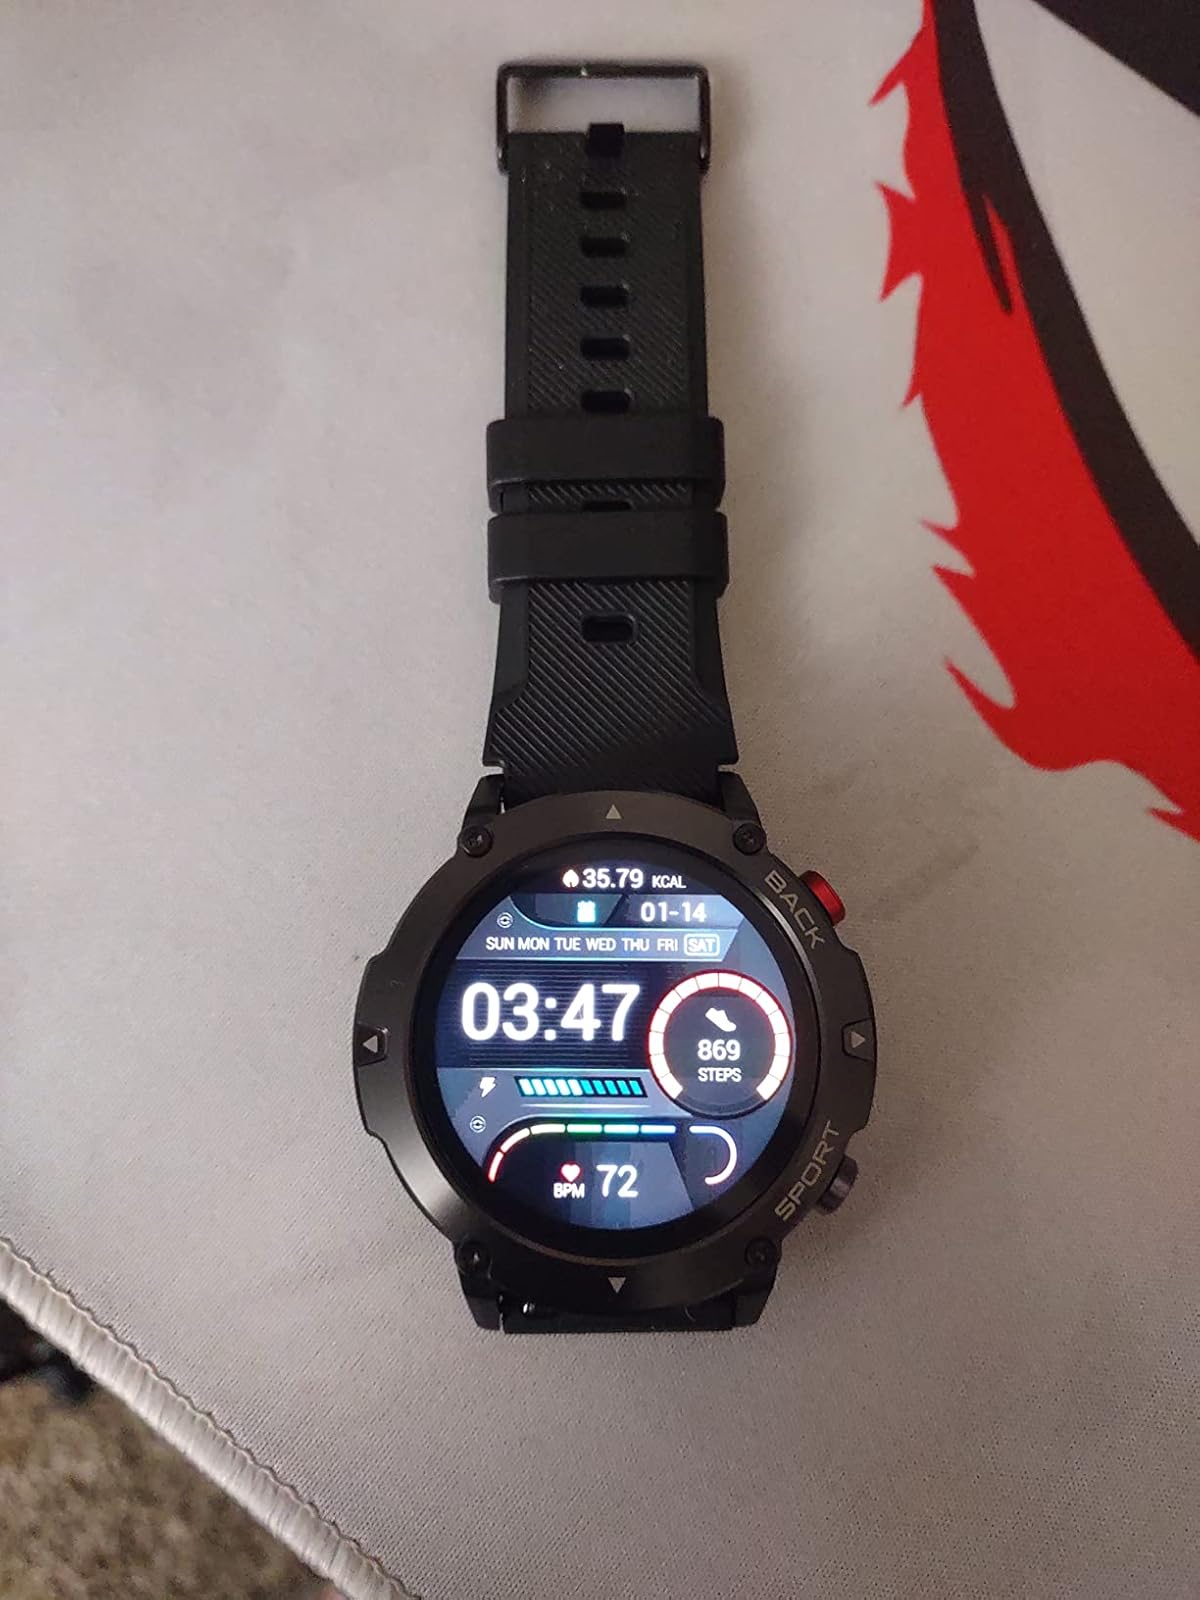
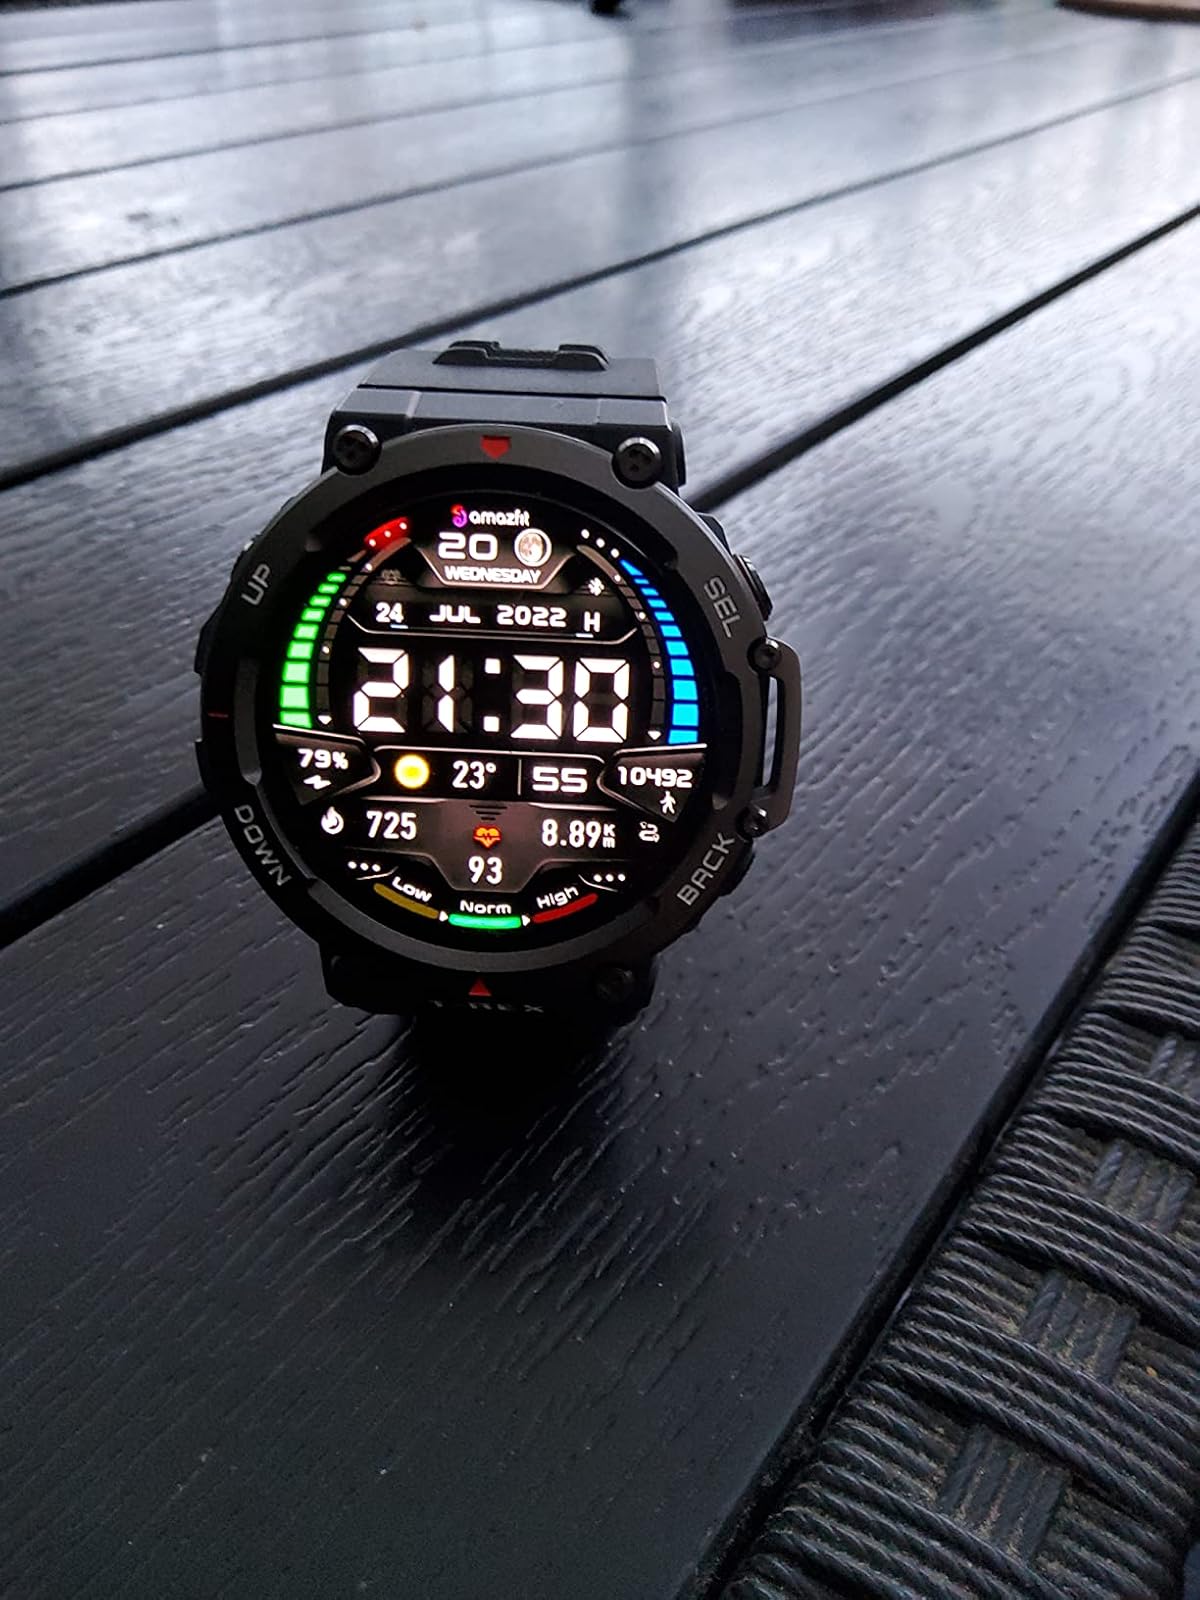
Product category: smartwatch
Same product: no